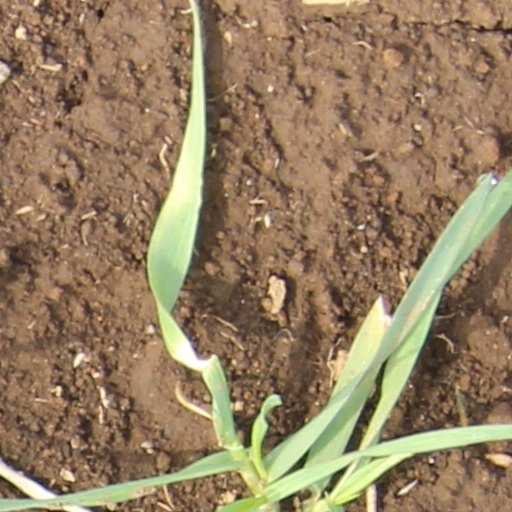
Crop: wheat